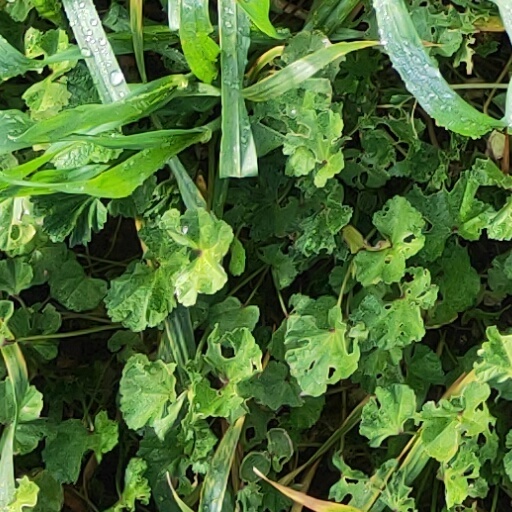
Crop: wheat